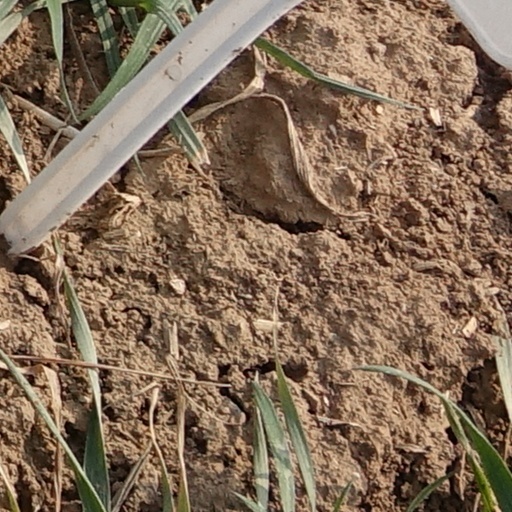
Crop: wheat